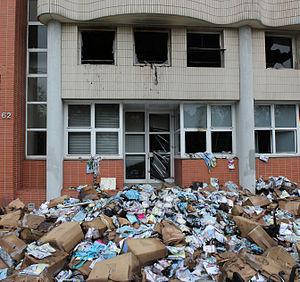
Après l'incendie des bureaux du journal satirique français Charlie Hebdo le 2 novembre 2011, 62 boulevard Davout, Paris, France.